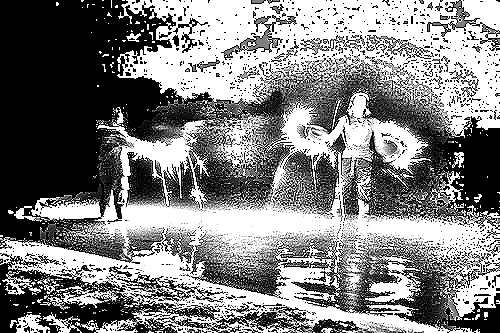
Portrait style: Sketch Portrait